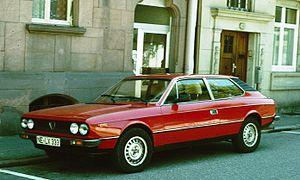
La Lancia Beta, arborant le monogramme Lancia β, est la première voiture Lancia à avoir été créée, en 1972, après la reprise par le groupe Fiat, en 1969.